List of artistic depictions of Grendel's mother

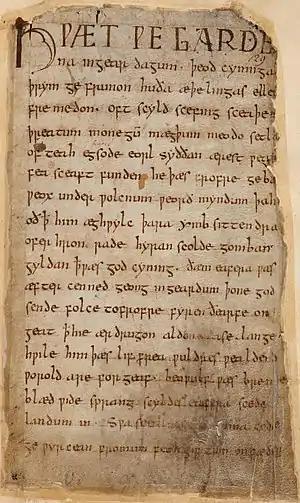
The first page of "Beowulf"

This list of artistic depictions of Grendel's mother (Old English: Grendles modor) refers to the figure of Grendel's mother. She is one of three antagonists (along with Grendel and the dragon) in the Anglo-Saxon epic poem "Beowulf" (c. 700-1000 CE); she is never given a name in the text.